Ismail Azzaoui

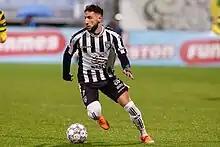
Ismail Azzaoui

Ismail Azzaoui (born 6 January 1998) is a Belgian footballer who plays as a winger.